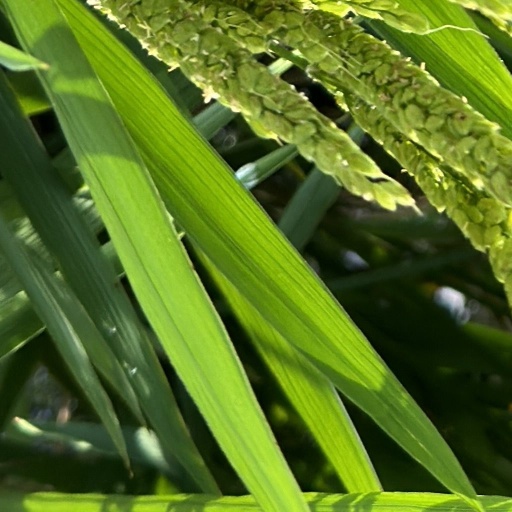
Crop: rice